Arshile Gorky

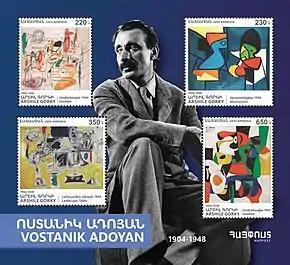
A 2020 stamp sheet of Armenia featuring Gorky and his paintings "Untitled" (1944), "Abstraction" (1936), "Landscape-Table" (1945) and "Untitled" (1941)

Gorky's contributions to American and world art are difficult to overestimate. His work as lyrical abstraction was a "new language. He "lit the way for two generations of American artists". The painterly spontaneity of mature works like "The Liver is the Cock's Comb" (1944), "One Year the Milkweed" (1944), and "The Betrothal II" (1947) immediately prefigured Abstract expressionism, and leaders in the New York School have acknowledged Gorky's considerable influence. Gorky had a distinct, signature style and was known for his draftsmanship. He used twisted but elegant lines to bring in 'biomorphic' forms in his abstract paintings along with an overlay of colours to create a complex landscape of lines and colours on the canvas.